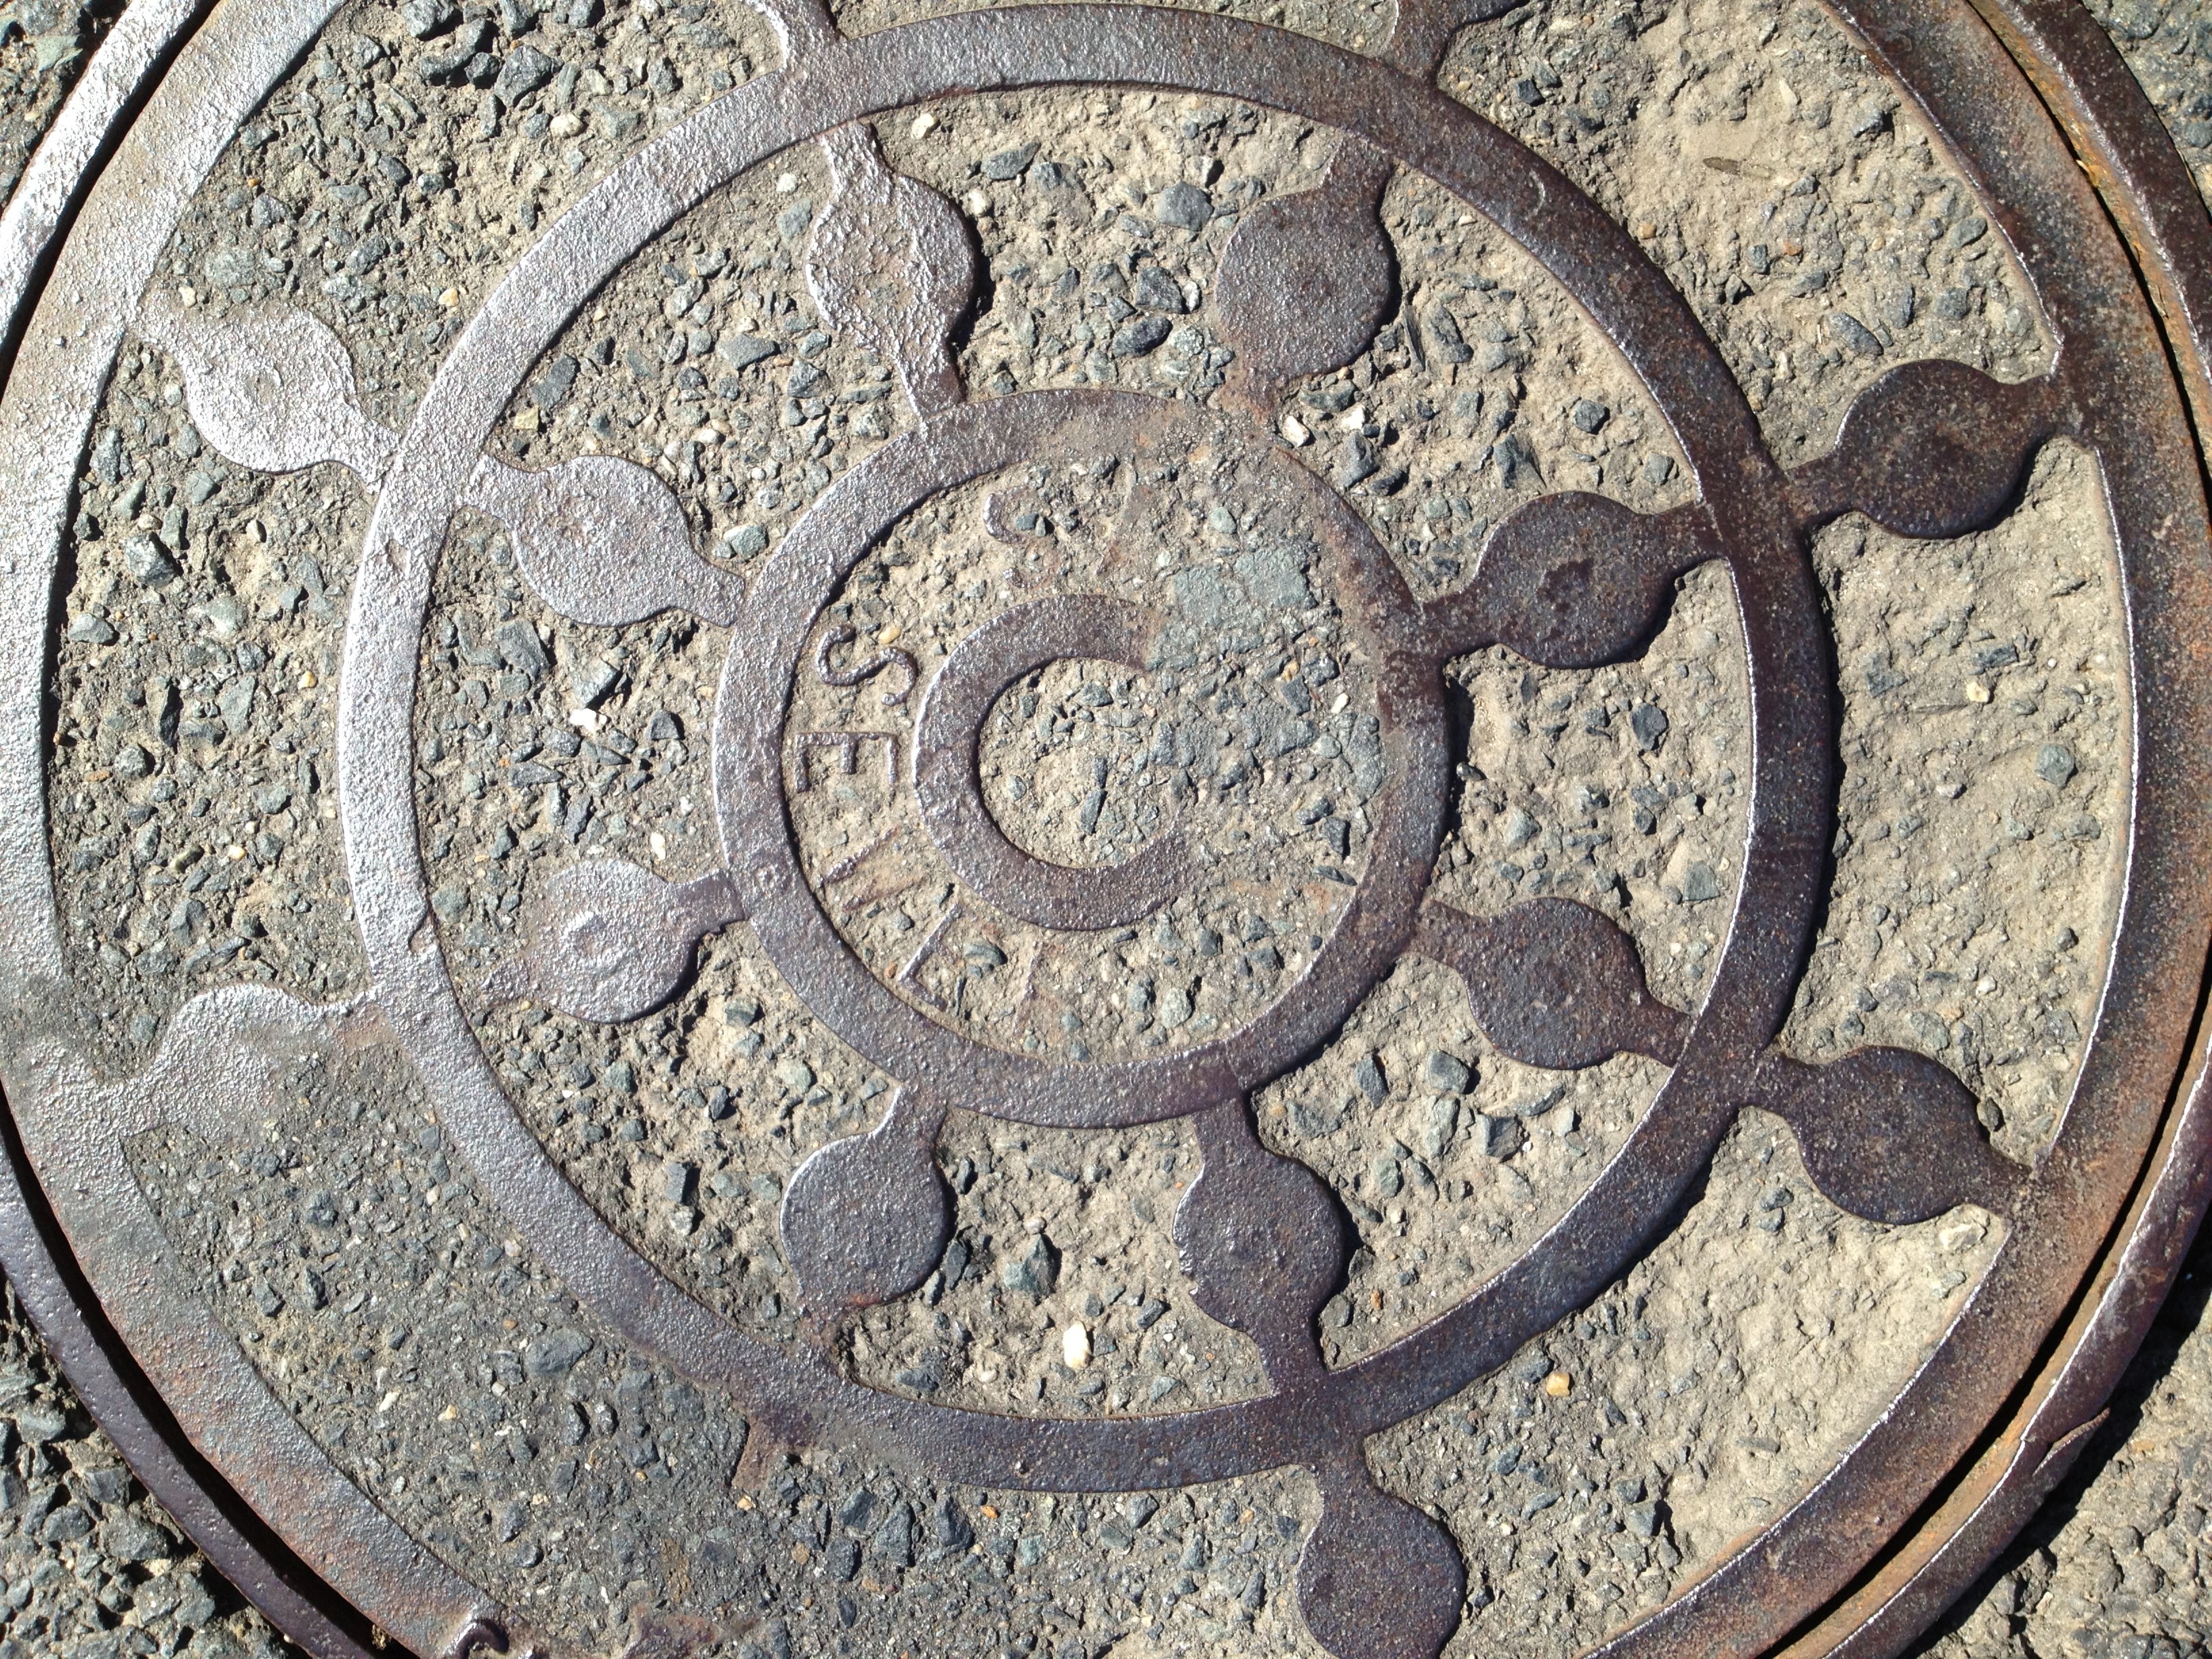
wheel, circle, copyright, manhole, iron, carving, 2012366, archaeological site, stone carving, manhole cover, man made object, ancient history